Corn smut

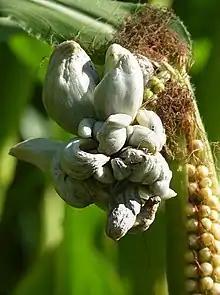

Corn smut is a plant disease caused by the pathogenic fungus Mycosarcoma maydis, synonym "Ustilago maydis". One of several cereal crop pathogens called smut, the fungus forms galls on all above-ground parts of corn species such as maize and teosinte. The infected corn is edible; in Mexico, it is considered a delicacy, called , often eaten as a filling in quesadillas and other tortilla-based dishes, as well as in soups.